Kita-Fuchū Station

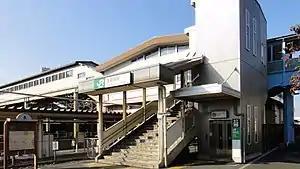
Kita-Fuchū Station entrance in November 2012

is a passenger railway station located in the city of Fuchū, Tokyo, Japan, operated by East Japan Railway Company (JR East).